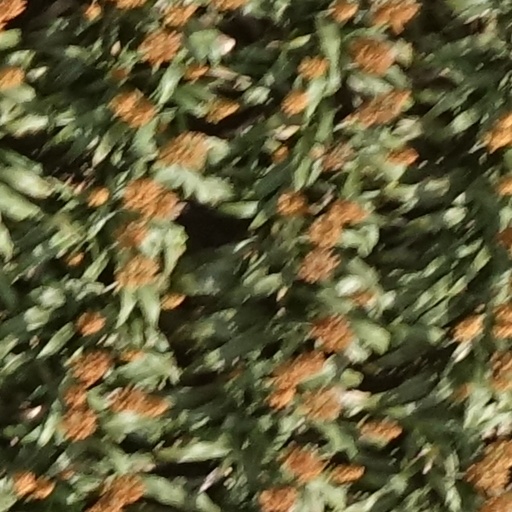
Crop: sorghum